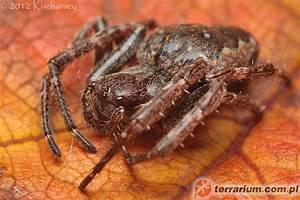
spider